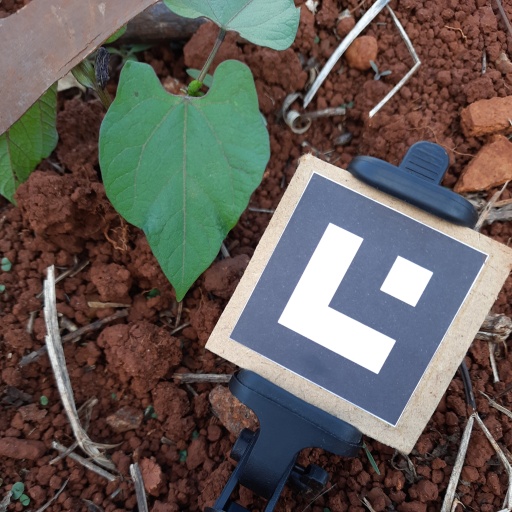
Observations: wavy surface, no eating holes, under shade